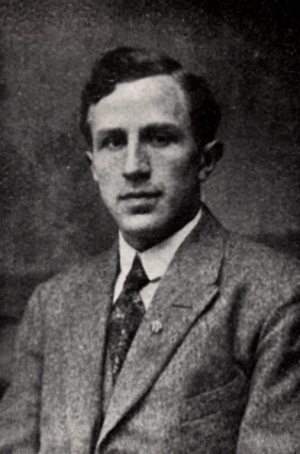
Jan de Boer est un joueur de football international néerlandais, qui évoluait au poste de gardien de but.